Porkhovsky Uyezd

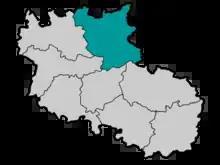

Porkhovsky Uyezd ("По́рховский уе́зд") was one of the subdivisions of the Pskov Governorate of the Russian Empire. It was situated in the northern part of the governorate. Its administrative centre was Porkhov.